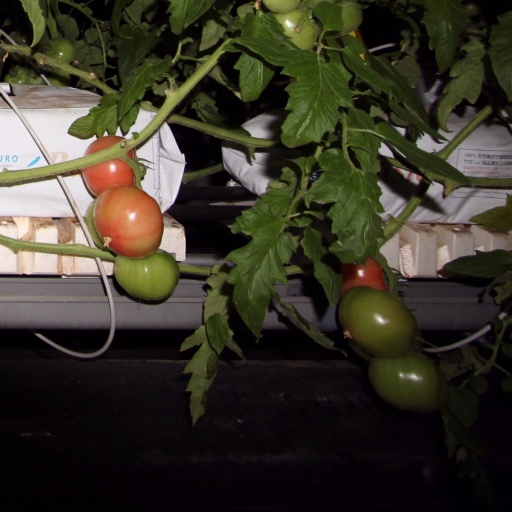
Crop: tomato